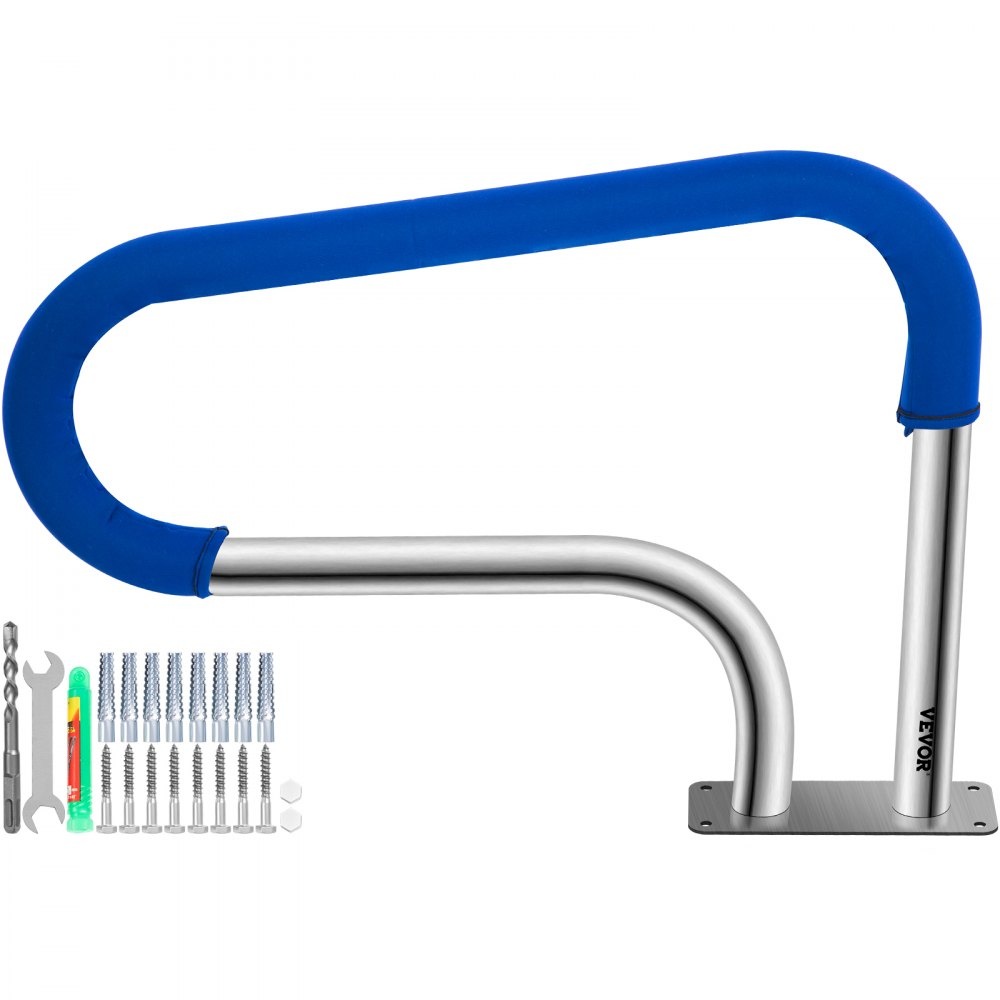
Pool Handrail, 32 x 22.5 Swimming Pool Stair Rail, 304 Stainless Steel Stair Pool Hand Rail Rated 375lbs Load Capacity, Pool Rail with Quick Mount Base Plate, and Complete Mounting Accessories
32"L x 22.5"H Pool Handrail The pool step rail is made of solid stainless steel, remaining rust-proof for years to come. The 4 ft blue grip cover is skid-proof, elastic, and detachable to provide comfortableness. It is simple to assemble with self-taping screws and a drill bit. 4 FT Nylon Grip Cover Stainless Steel & Base Easy to Assemble Complete Accessory Secure Pool Handrail The stair pool handrail is designed to help you easily and securely get in and out of the swimming pool. The pool handrail features a users-friendly 3 bend curve design, which conforms to the principle of fluid dynamics. Comfortable Nylon Cover The elasticated nylon handrail cover is used to reduce the risk of falling. And it is detachable, which enables you to install it at any part of the swimming handrail according to your needs. Stainless Steel Structure The pool handrail for in-ground is made of all 304 stainless steel material, with a large base plate, enabling it to hold up to 375 lbs load. Effortless Installation The pool handrails for swimming pools is easy to mount with four φ0.4" pre-drilled holes. When installing in the concrete ground, drop the anchor at first. Complete Accessories Compared to other handrails, ours swimming pool handrail provides a complete set of accessories: hammer drill, wrench, lead anchors, self-screws, nut covers, and the nylon grip cover. Versatile Application The in-ground pool rail is a cost-efficient choice for various places, suitable for swimming pools, sloped entry, spas, water parks, etc. Specifications Model: VV-YCFS-3W 32X23YC Color: Silver Material: 304 Stainless Steel Weight Capacity: 375 lbs/ 170 kg Product Size: 32"L x 22.5"H/ 81.1 x 57.2 cm Tube Diameter: 1.9"/ 4.9 cm Tube Thickness: 0.07"/ 1.8 mm Base Plate Size: 10"L x 4"W/ 25.4 x 10.2 cm Pre-drill Hole Diameter: 0.4"/ 9.5 mm Item Weight: 12.1 lbs/ 5.5 kg Package Content 1 x Pool Handrail 1 x Hammer Drill 1 x Wrench 8 x Anchors 8 x Self-Screws 2 x Nut Covers
Brand: Tinsay
Category: Home & Garden > Pool & Spa > Pool & Spa Accessories > Pool Ladders, Steps & Ramps